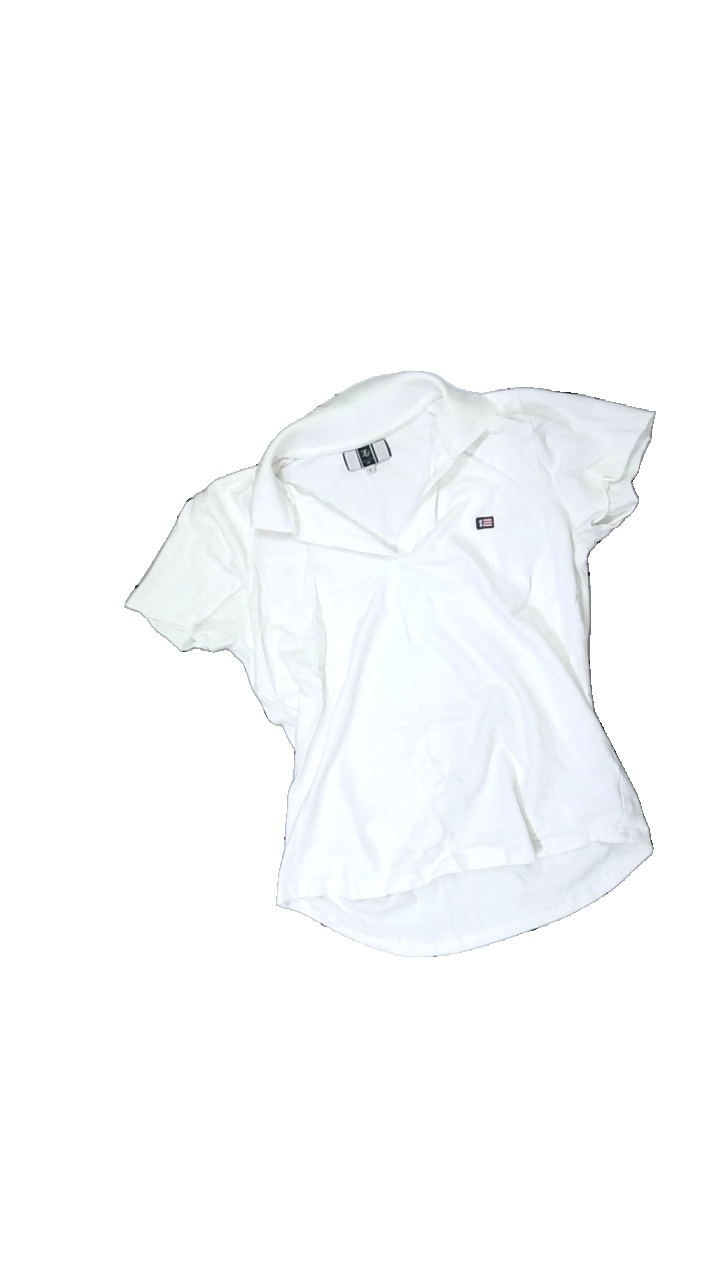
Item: Shirt (Ladies)
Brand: Flash Leisure
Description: yellow collar
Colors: White
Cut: Regular
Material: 100% cotton
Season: All
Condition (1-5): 3
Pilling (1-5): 3
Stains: Minor
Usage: Recycle
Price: <50